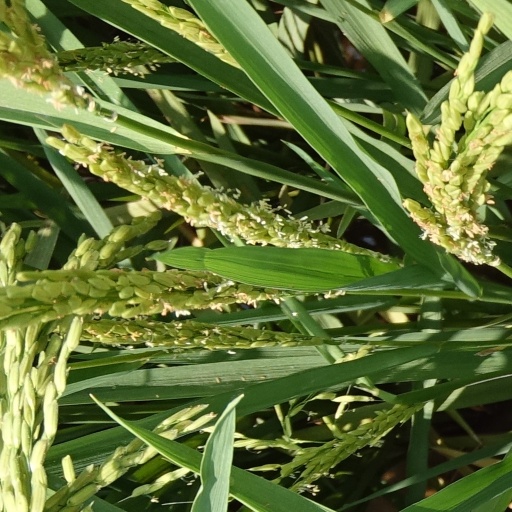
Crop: rice